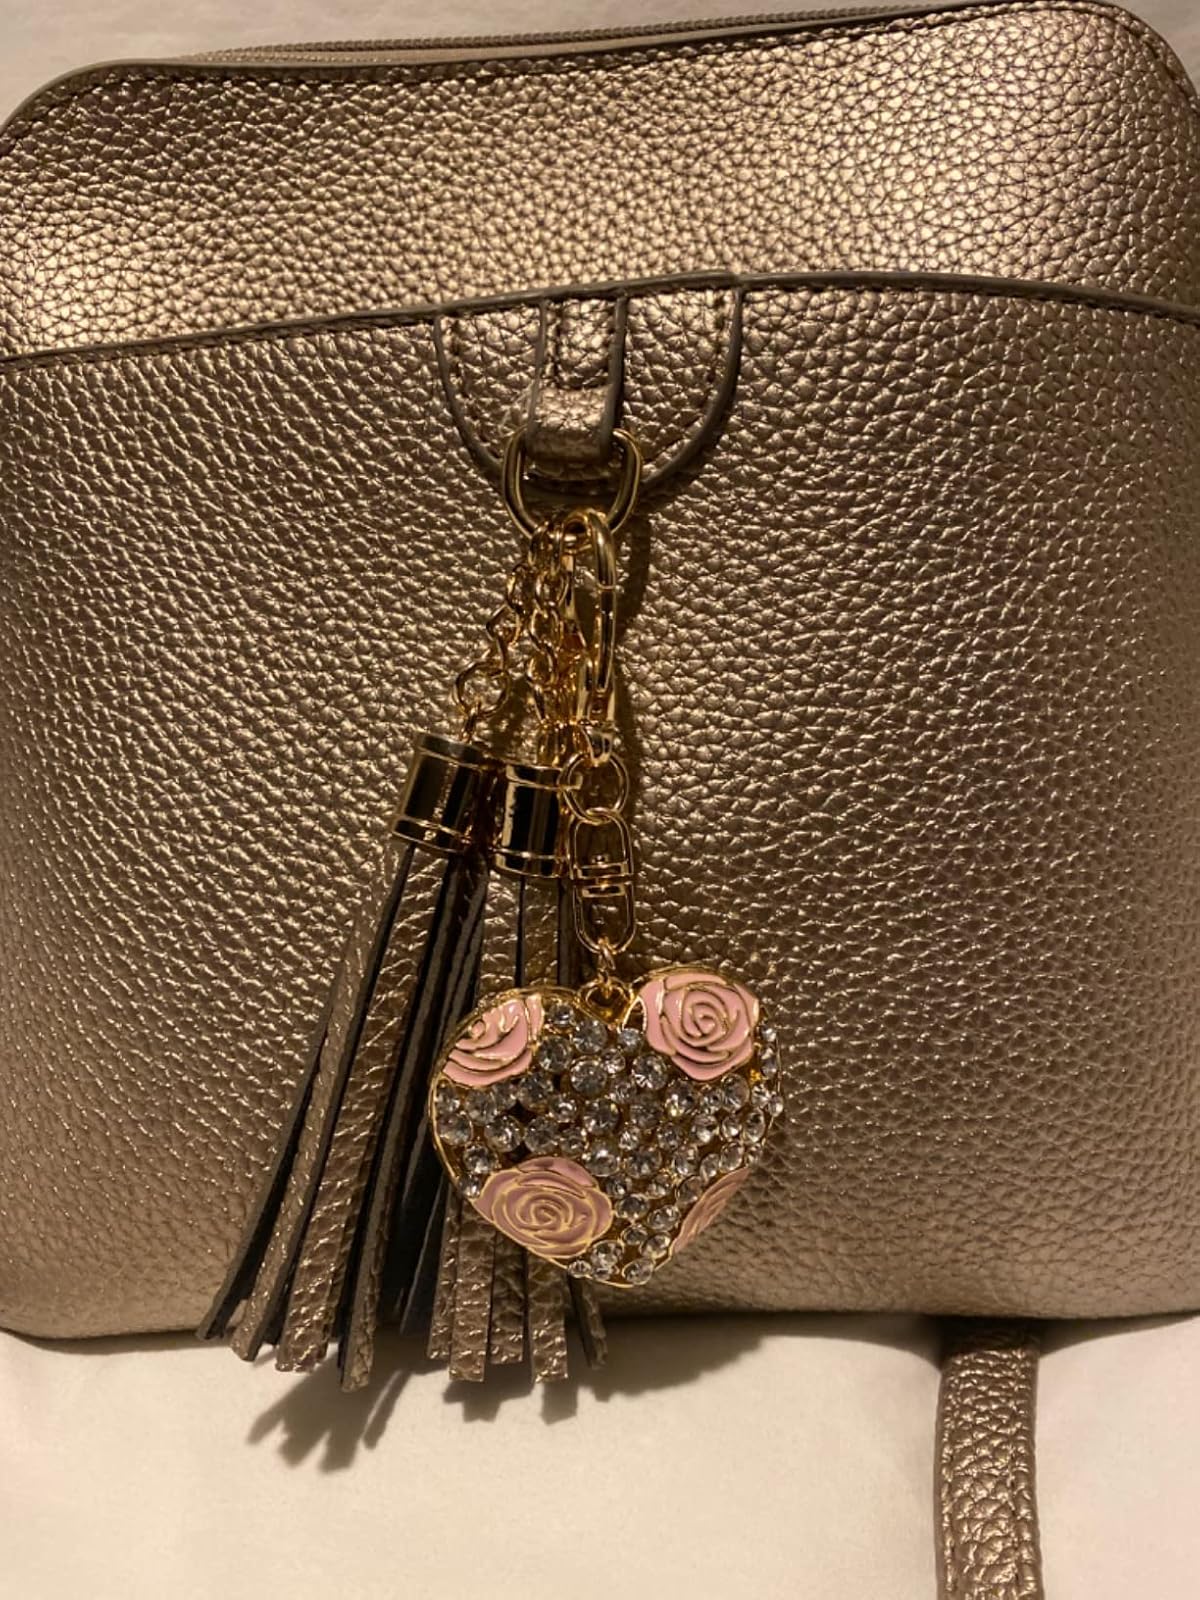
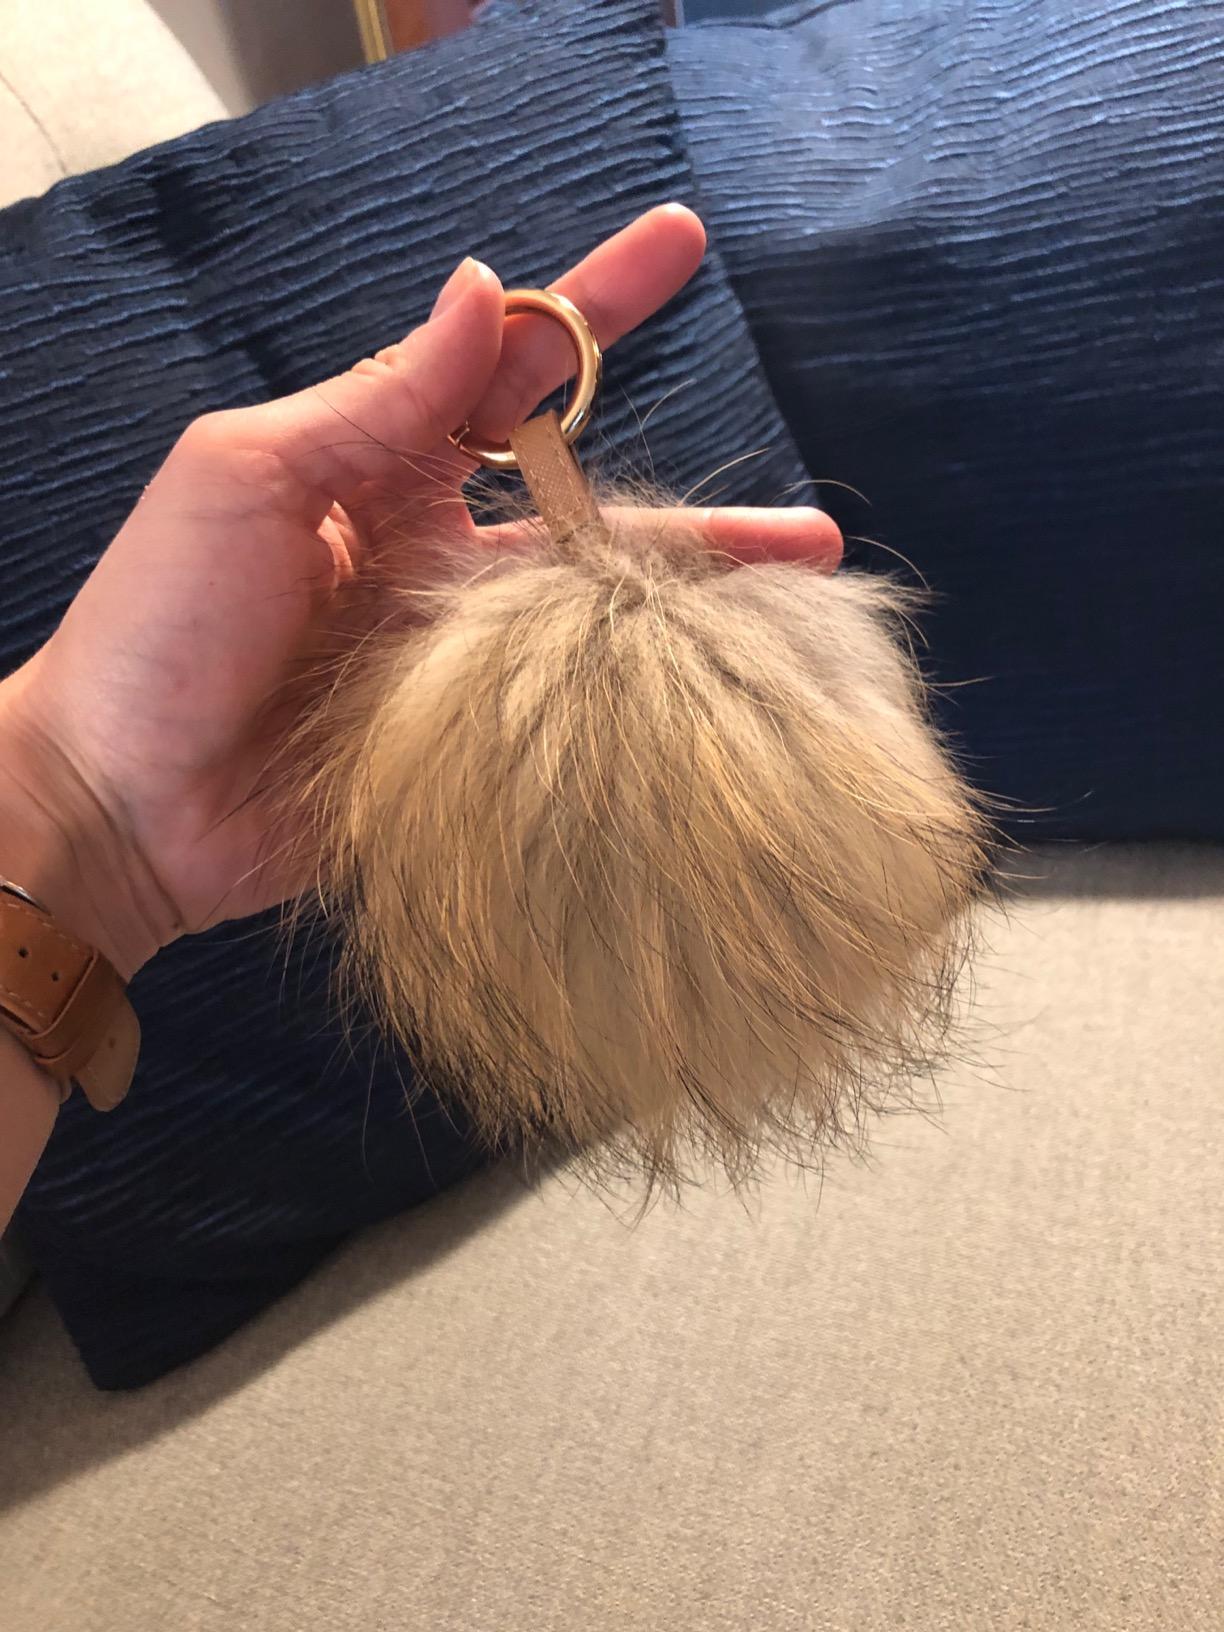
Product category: accessories_keychain
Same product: no